Saint-Ouen-l'Aumône station

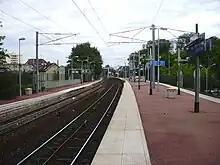
Platforms

Saint-Ouen-l'Aumône is a railway station in Saint-Ouen-l'Aumône, a northwestern suburb of Paris, France. It is served by Transilien regional trains from Paris to Pontoise and from Pontoise to Creil, and by RER rapid transit.